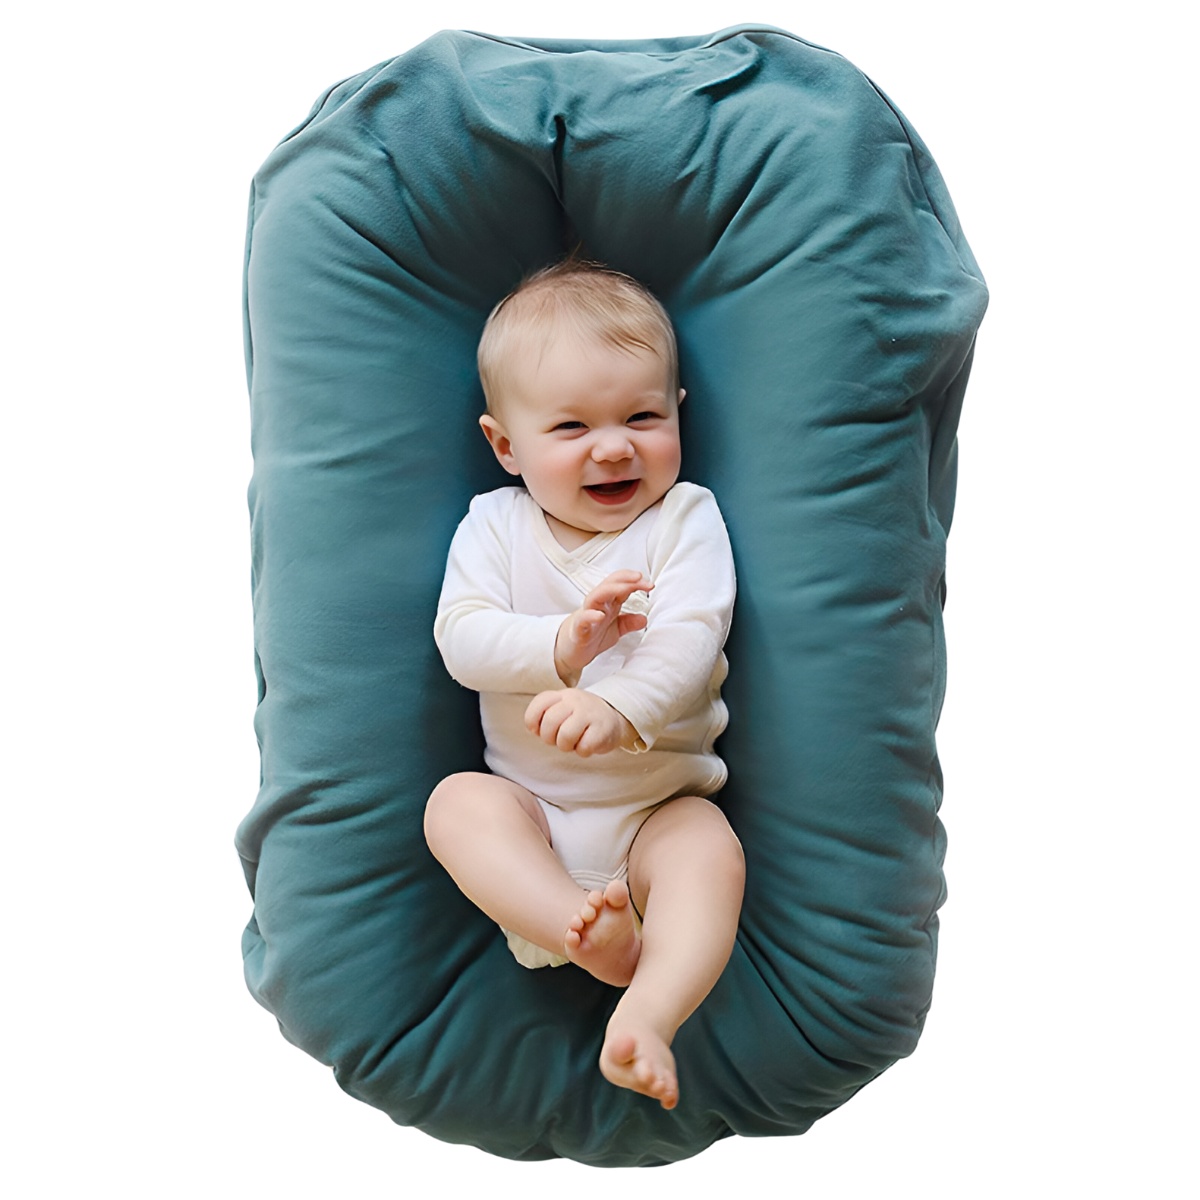
Baby Lounger | Safe, Portable & Comfortable Sleeping Nest for Infants and Co-Sleeping
Discover Baby Lounger | Safe, Portable & Comfortable Sleeping Nest for Infants and Co-Sleeping Create a safe and comfortable sleeping space for your little one with our Baby Lounger , specially designed to provide babies with rest and security. Inspired by the natural shape of the womb, this baby nest gives your child a sense of safety and helps your baby fall asleep faster and more peacefully. Why Choose Our Baby Lounger: Safe and Comfortable Sleeping Environment: High edges prevent your baby from rolling, while the soft materials provide security. Naturally Mimicking Sleep: The design simulates the structure of the womb, helping babies feel relaxed and calm. Perfect for Co-Sleeping: Sturdy sides allow parents to sleep safely next to their baby without worries. Portable and Versatile: Ideal for home, on the go, or in a standard crib—always a safe spot. Easy to Clean: Removable cover can be easily washed for freshness and hygiene. Specifications 📌 Material: 100% cotton, soft and breathable, perfect for sensitive baby skin. 📌 Filling: Eco-friendly pure life fibre for optimal comfort and support. 📌 Dimensions: Compact design suitable for standard cribs and easy to carry. The Baby Lounger provides your baby with a peaceful and safe sleeping environment while you enjoy peace of mind. Perfect for naps, playtime, or travelling, it is a must-have for any parent. Order now and create a cozy place for your little one! Limited stock – Order yours now!
Brand: Daily Buy
Category: Furniture > Baby & Toddler Furniture > Bassinets & Cradles